Maria Lampadaridou-Pothou

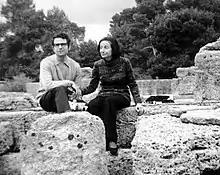
Maria in ancient Olympia with her husband Minos Pothos

In 1973, she submitted her resignation to the Ministry and focused on her writing career. In 1987 she was awarded by the Academy of Athens for her historical novel "Maroula of Lemnos." In 1989 she published one of her most important collections of poetry, "Mystic Passage." The book was translated into French and prefaced by Jacque Lacarrière and published in France by Le Temps qu'il Fait in 1995. Later, it was translated into Swedish, prefaced by Ingemar Rhedin and published by Bonniers in 1996 with good reviews. In 2002, the "Mystic Passage" was translated into English by Theony Condos with a preface by Apostolos Athanassakis and published in the New York university magazine, "The Charioteer."